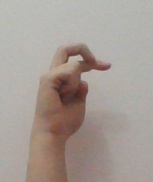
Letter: zay